Prehistoric Southern Africa

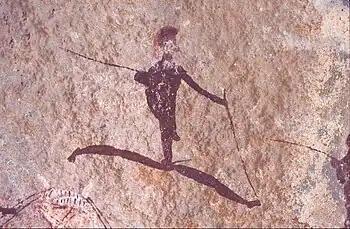
Eland Main Panel by Southern San, 4000 BP - 100 BP

At Fingira, in Malawi, an individual, estimated to date between 2676 BP and 2330 BP, carried haplogroup L0f.